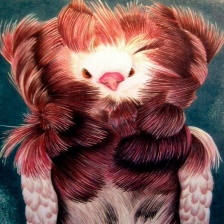
Species: JACOBIN PIGEON
Scientific name: COLUMBA LIVIA